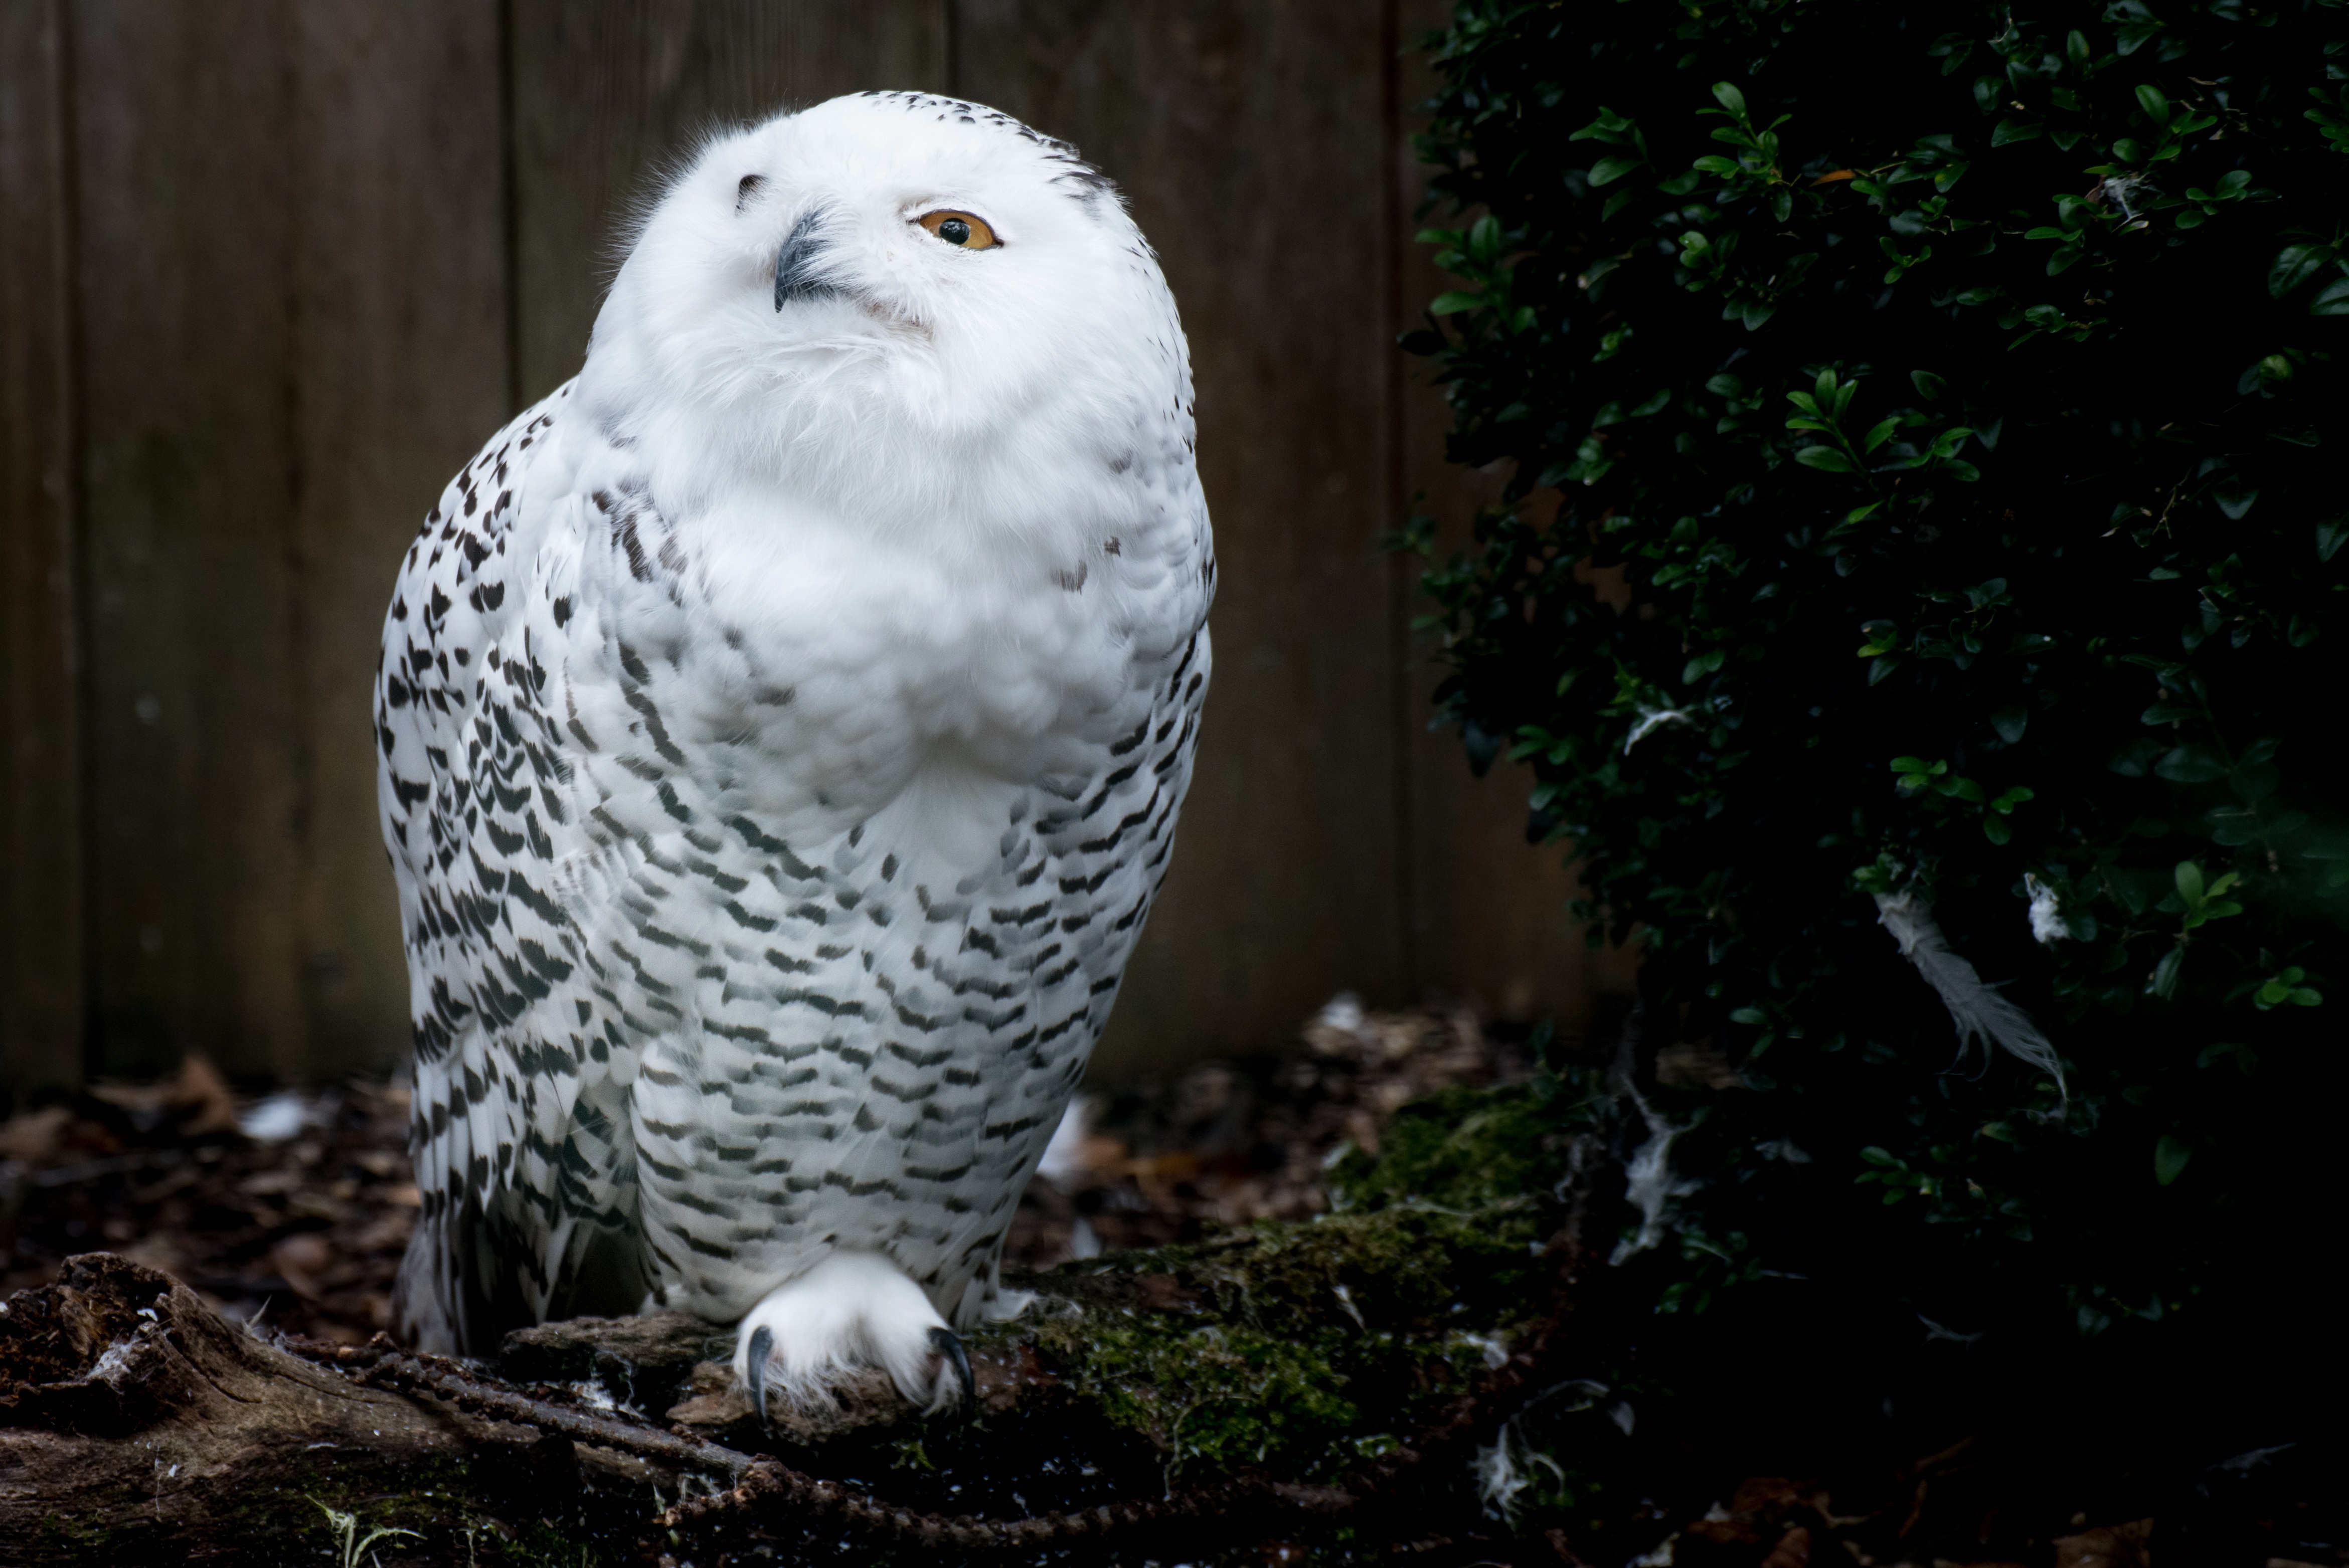
forest, bird, white, animal, wildlife, beak, eagle, owl, feather, fauna, raptor, plumage, harry potter, bird of prey, snowy owl, enclosure, vertebrate, nocturnal, falcon, attention, animal recording, night active, yellow eyes